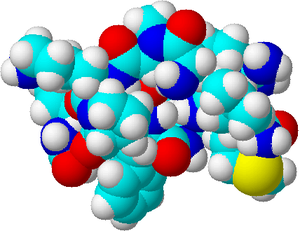
La substance P est un neuropeptide, c'est-à-dire un polypeptide ayant des fonctions de neurotransmetteur et de neuromodulateur.